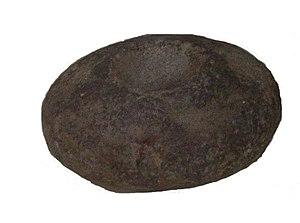
La Préhistoire de la Crète est la période comprise entre l'arrivée de l'homme en Crète, vraisemblablement au Paléolithique moyen, et l'apparition de l'utilisation du cuivre, qui marque le début de la période minoenne.